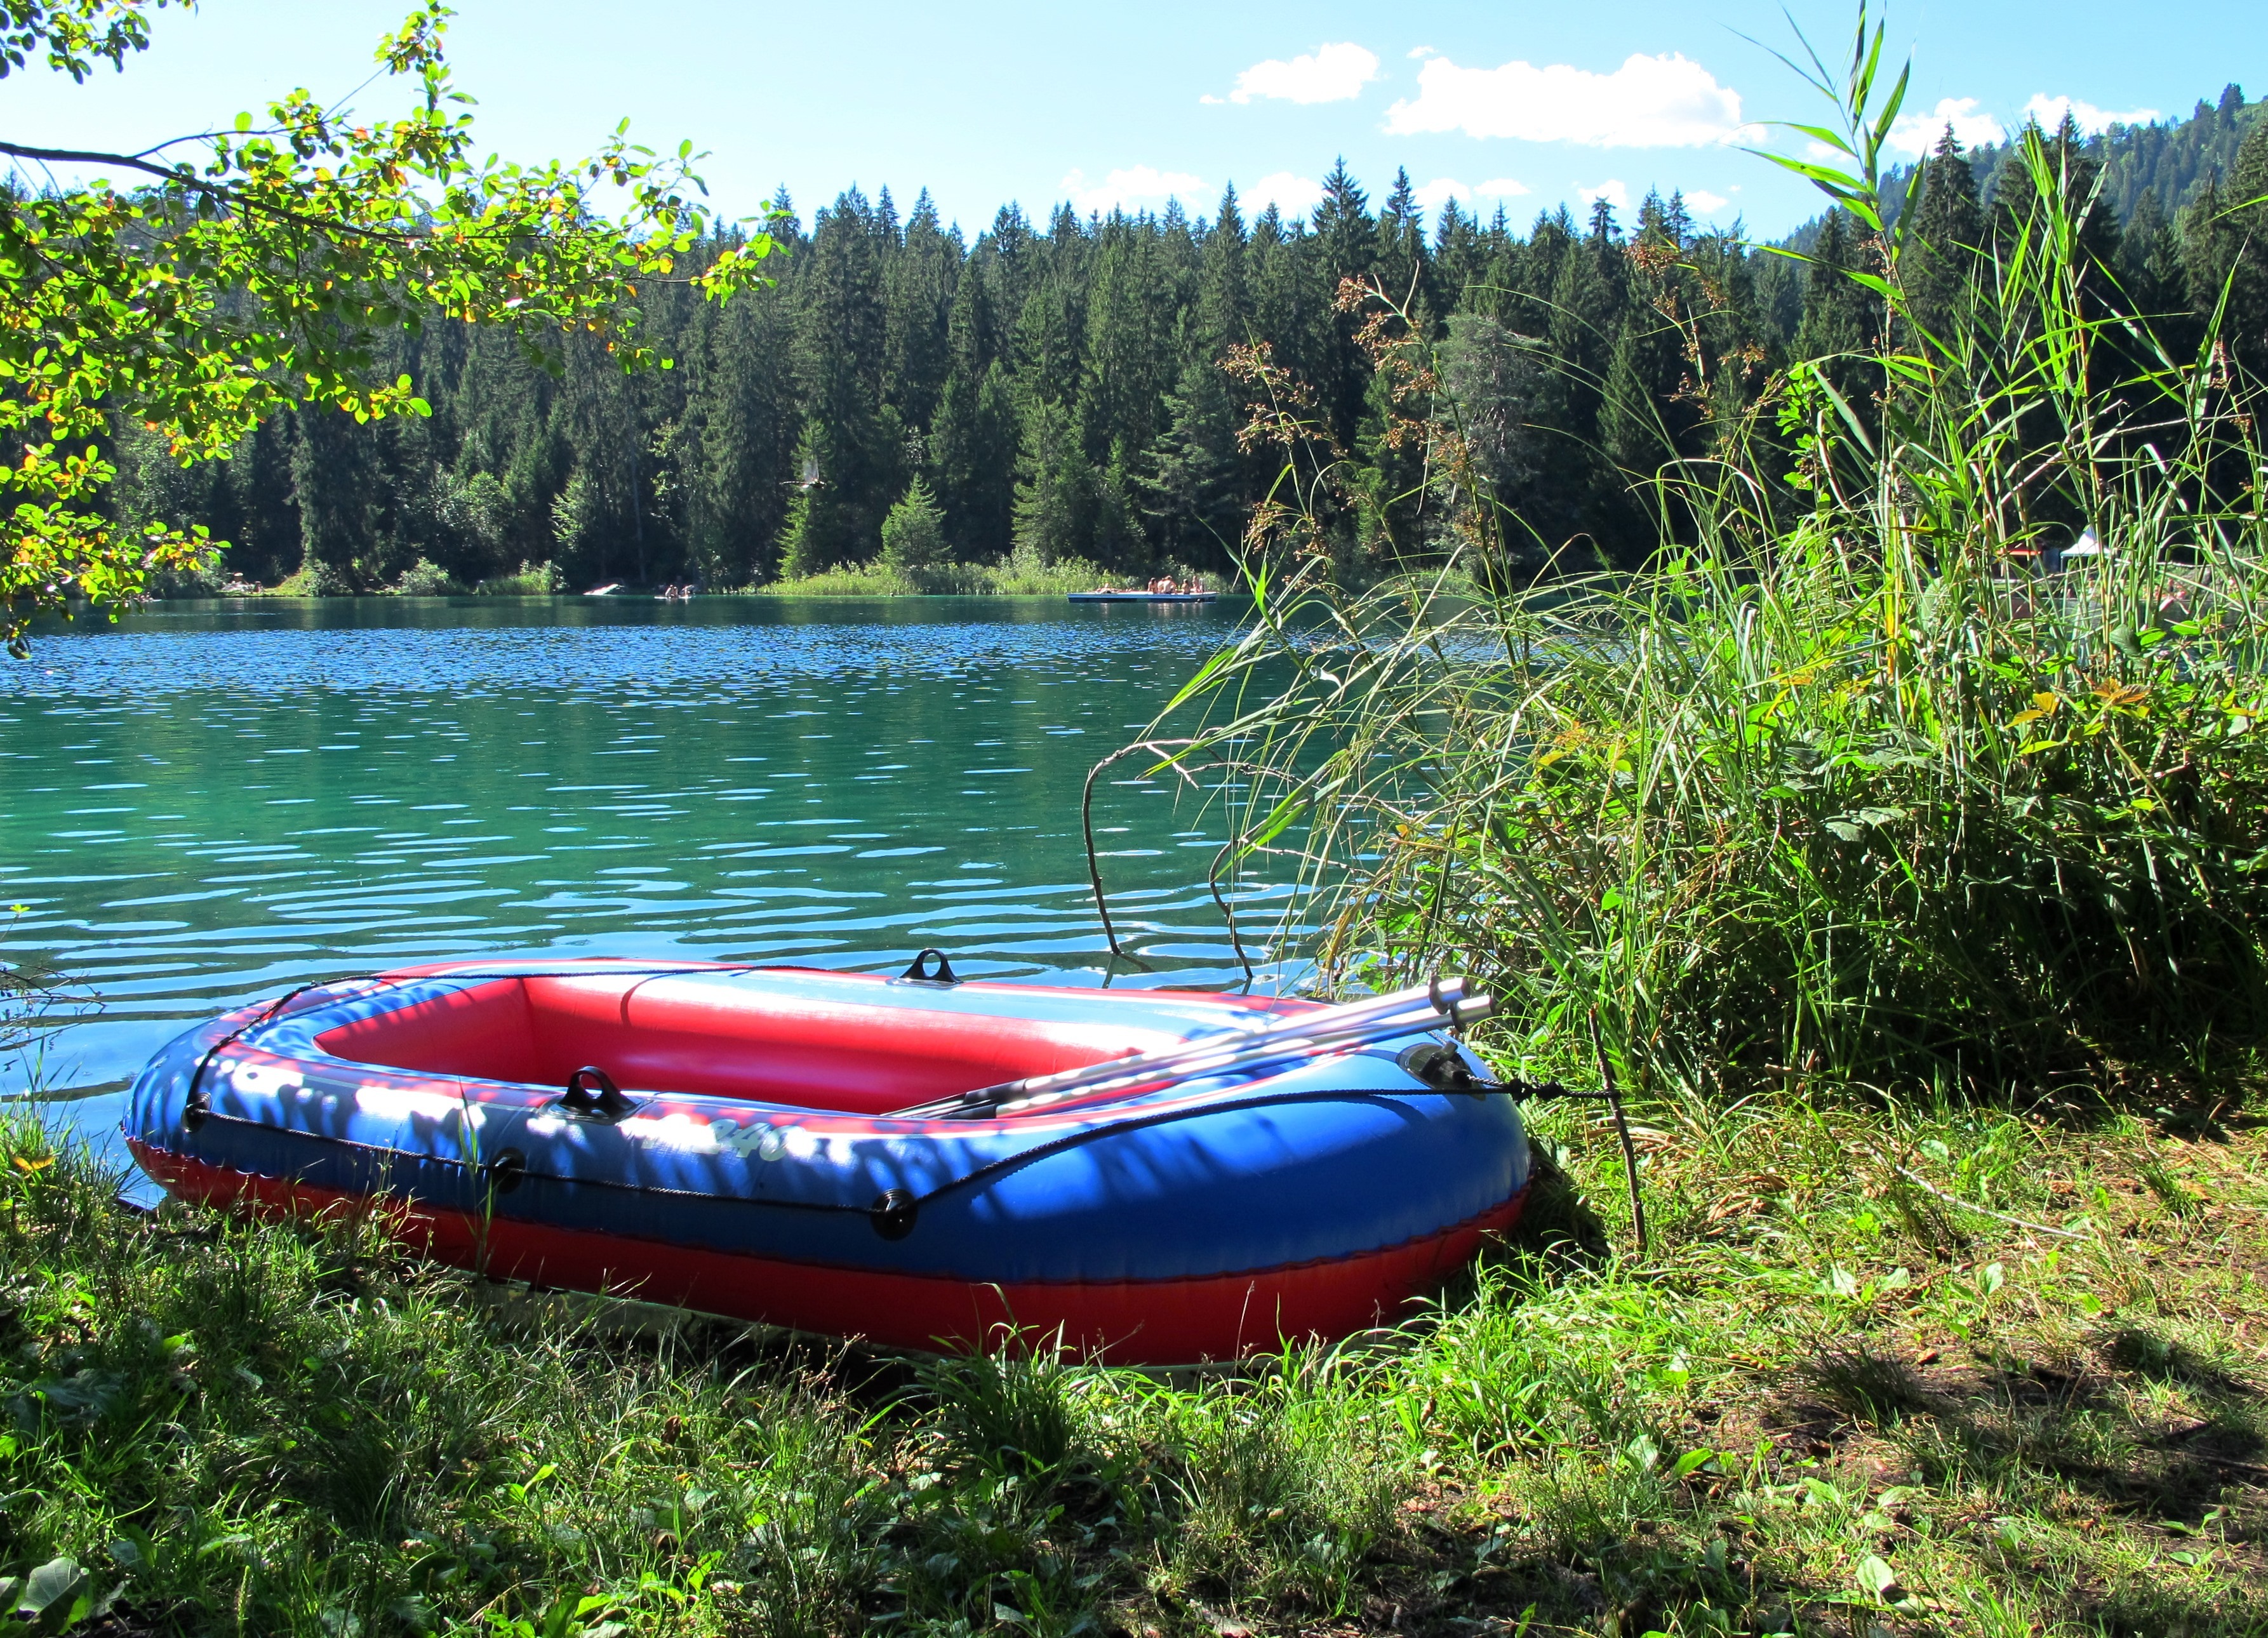
landscape, water, nature, forest, boat, lake, boot, vehicle, trees, boating, watercraft, ecosystem, tubing, raft, dinghy, inflatable boat, watercraft rowing, lake cresta